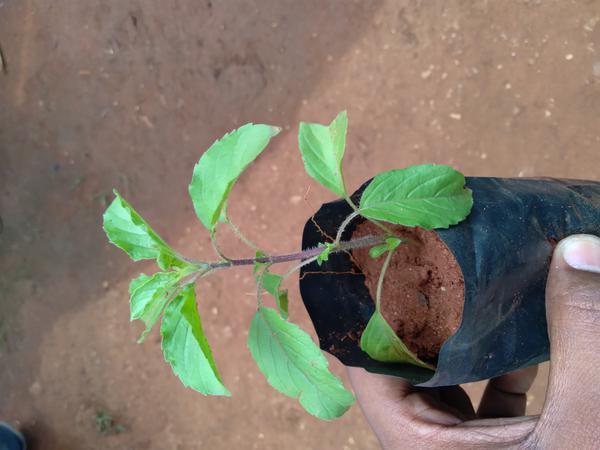
Plant: Tulasi